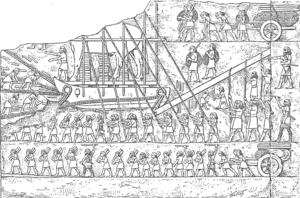
Ninive est une ancienne ville de l'Assyrie, dans le Nord de la Mésopotamie. Elle se situait sur la rive est du Tigre, au confluent du Khosr, à un emplacement aujourd'hui localisé dans les faubourgs de la ville moderne de Mossoul, en Irak, dont le centre se trouve de l'autre côté du fleuve. Les deux sites principaux de la cité sont les collines de Kuyunjik et de Nebī Yūnus.
L'Assyrie est une ancienne région du nord de la Mésopotamie, qui tire son nom de la ville d'Assur, du même nom que sa divinité tutélaire. À partir de cette région s'est formé, au IIᵉ millénaire av. J.-C., un royaume puissant qui devient plus tard un empire. Aux VIIIᵉ et VIIᵉ siècles av. J.-C., l'Assyrie contrôle des territoires s'étendant sur la totalité ou sur une partie de plusieurs pays actuels, comme l'Irak, la Syrie, le Liban, la Turquie et l'Iran.
L'histoire de la Mésopotamie débute avec le développement des communautés sédentaires dans le nord de la Mésopotamie au début du Néolithique, et s'achève dans l'Antiquité tardive. Elle est reconstituée grâce à l'analyse des fouilles archéologiques des sites de cette région, et à partir du IVᵉ millénaire av. J.‑C. par des textes écrits essentiellement sur des tablettes d'argile, la Mésopotamie étant l'une des premières civilisations à inventer l'écriture, avec l’Égypte antique.